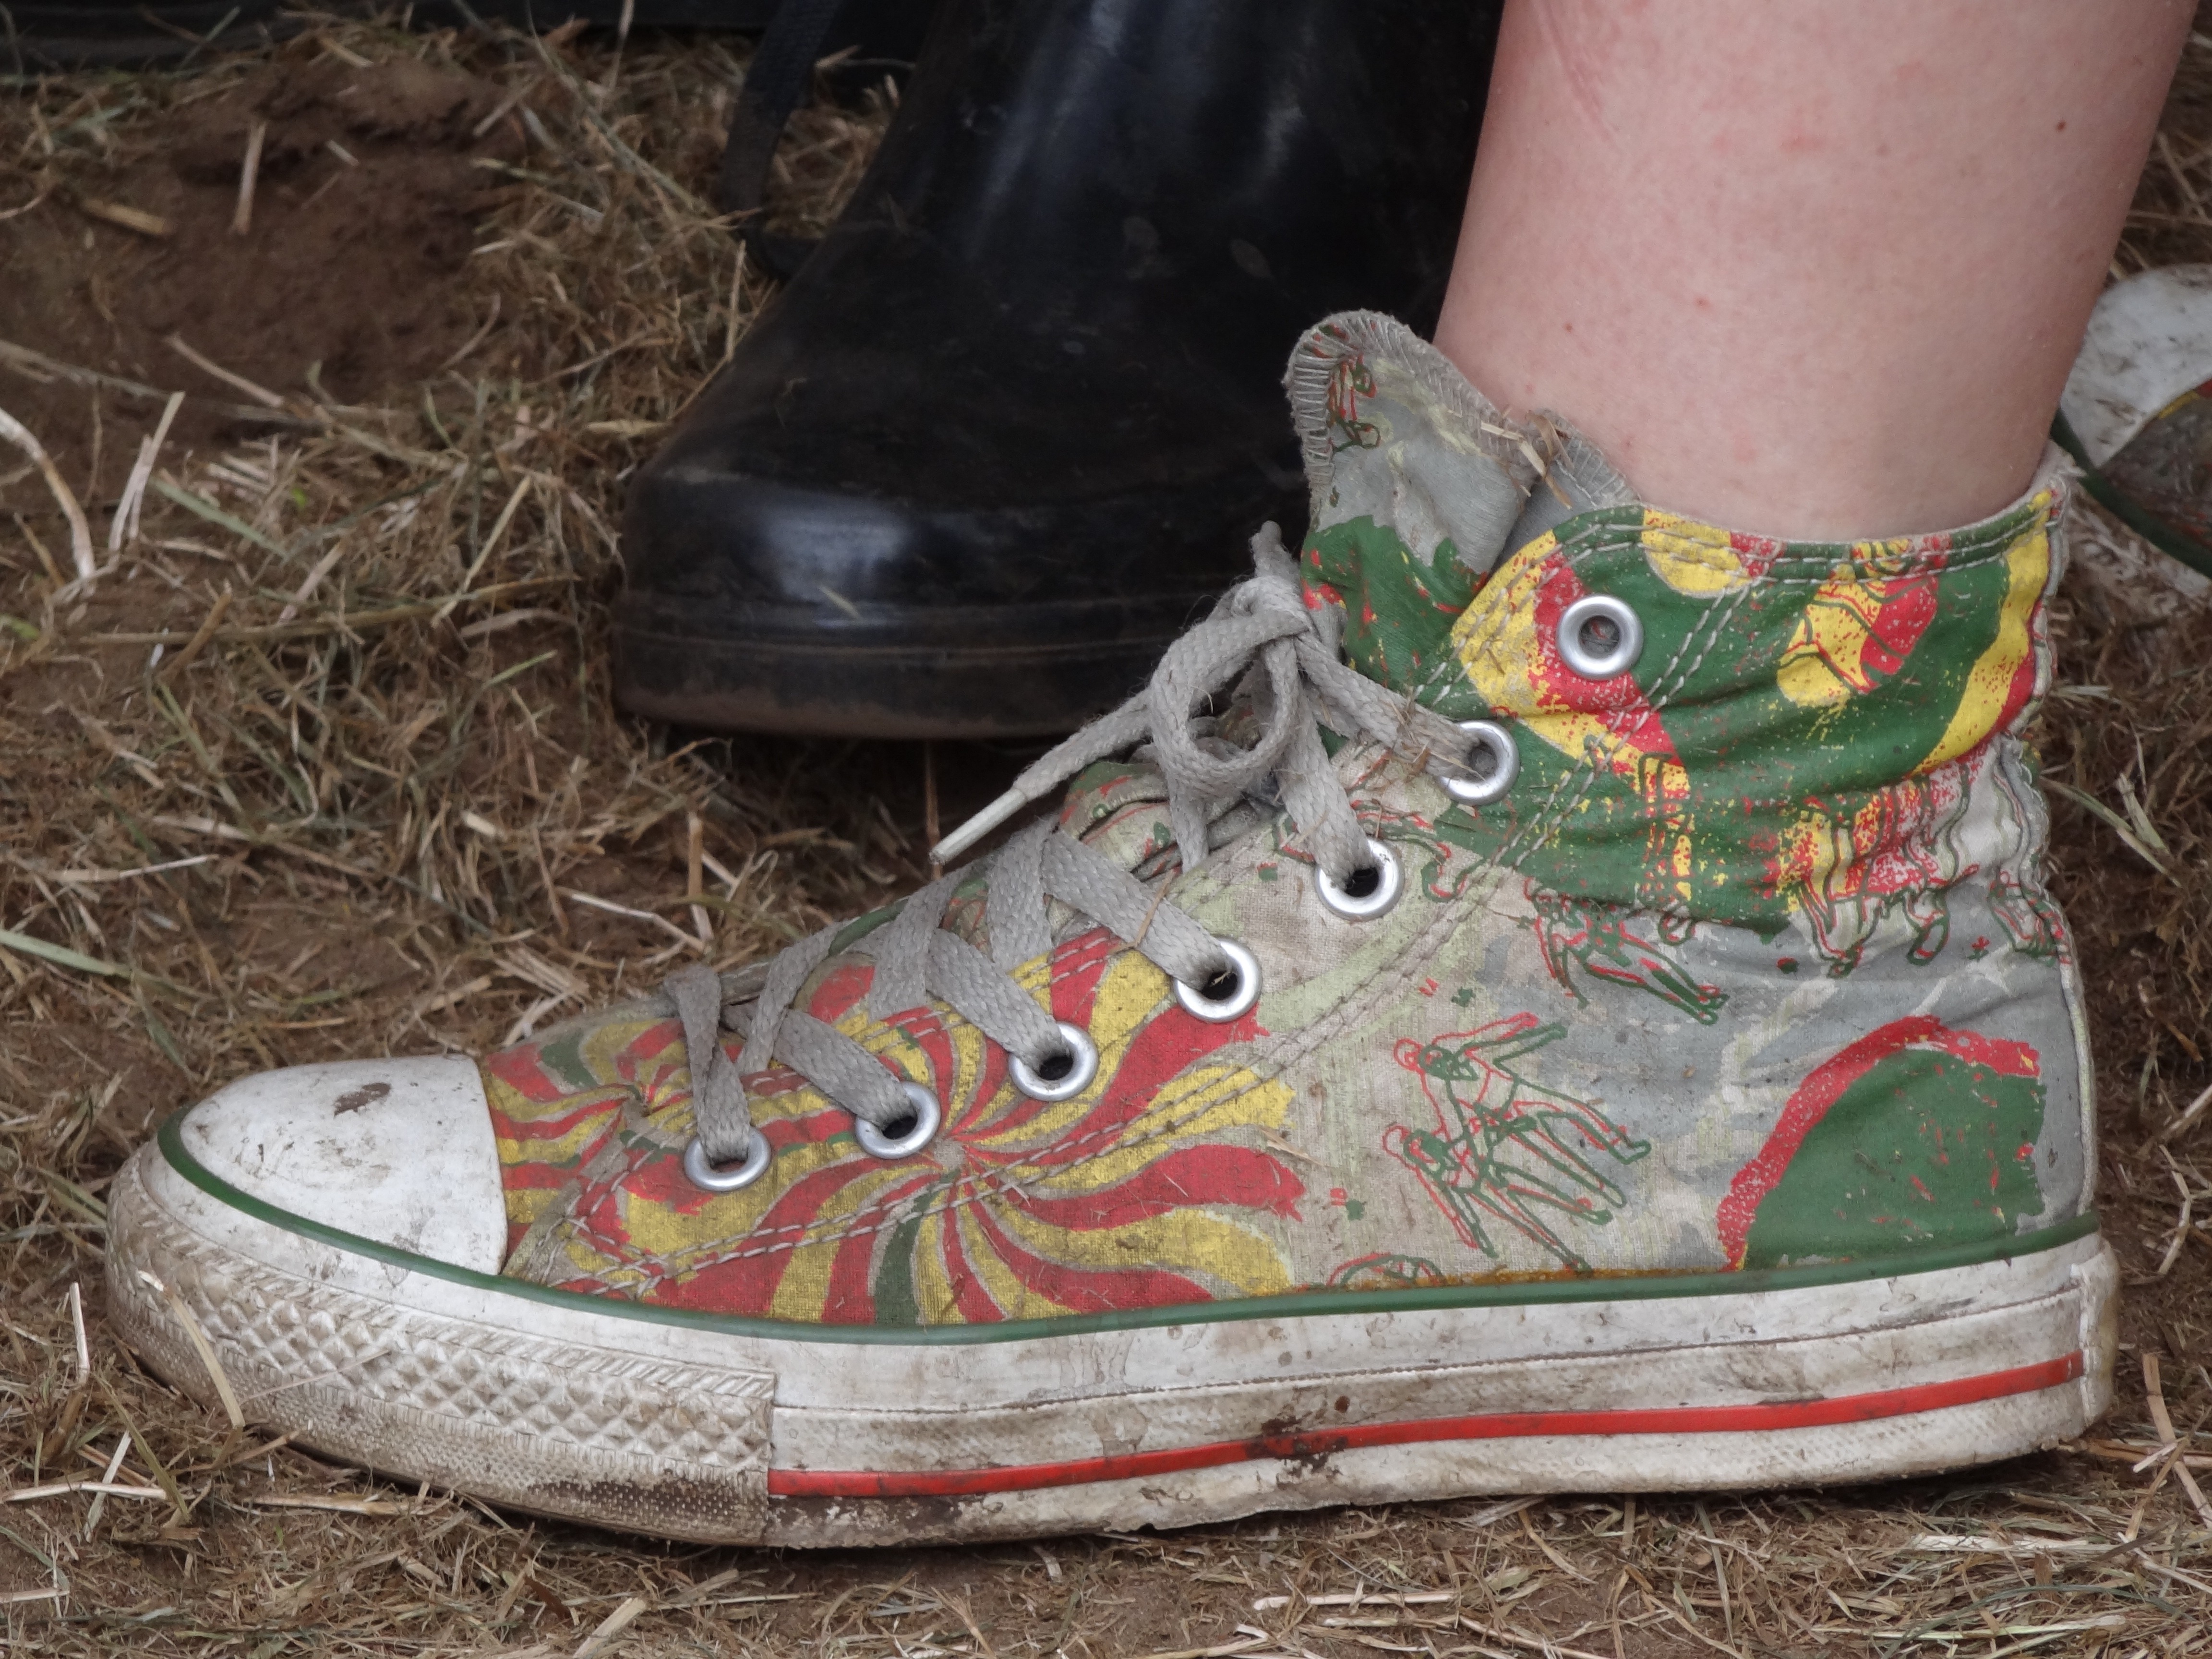
shoe, hiking, run, boot, pattern, sneaker, spring, green, dirt, foot, clothing, shoes, art, footwear